Giovanni Battista Coriolano

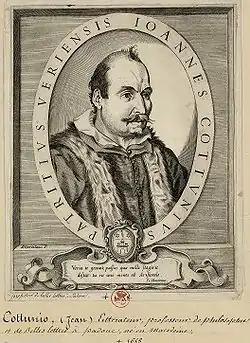
"Portrait of Ioannis Kottounios" by Giovanni Battista Coriolano

Giovanni Battista Coriolano (1590–1649) was an Italian engraver of the Baroque period.